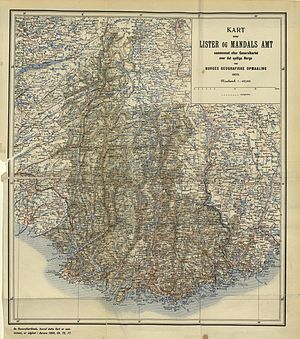
Vest-Agder / Historie før 1919
Kort over Lister og Mandals amt (1903)
Vest-Agder er et tidligere fylke i Norge, der ved Regionsreformen i Norge, blev lagt sammen med Aust-Agder til det nye fylke, Agder. Befolkningstallet i 2019 er på 187 589 indbyggere. Arealet var på 6.677 kvadratkilometer. Administrationen var placeret i Kristiansand.